Tim Wiese

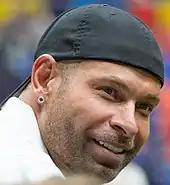
Wiese in 2018

In September 2014, Wiese claimed he had been offered a development contract by WWE to join their NXT division. He appeared as a guest timekeeper at a WWE live event in Frankfurt. On 7 June 2016, it was reported that Wiese accepted Triple H's invitation to train at WWE's developmental facility, the WWE Performance Center. Wiese made his professional wrestling debut at a WWE live event in Munich on 3 November 2016, teaming with Sheamus and Cesaro to defeat The Shining Stars and Bo Dallas. Wiese left the WWE in 2017.